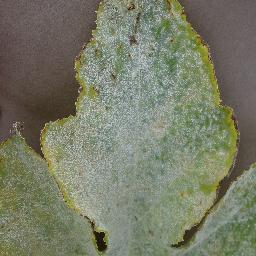
Label: Squash___Powdery_mildew